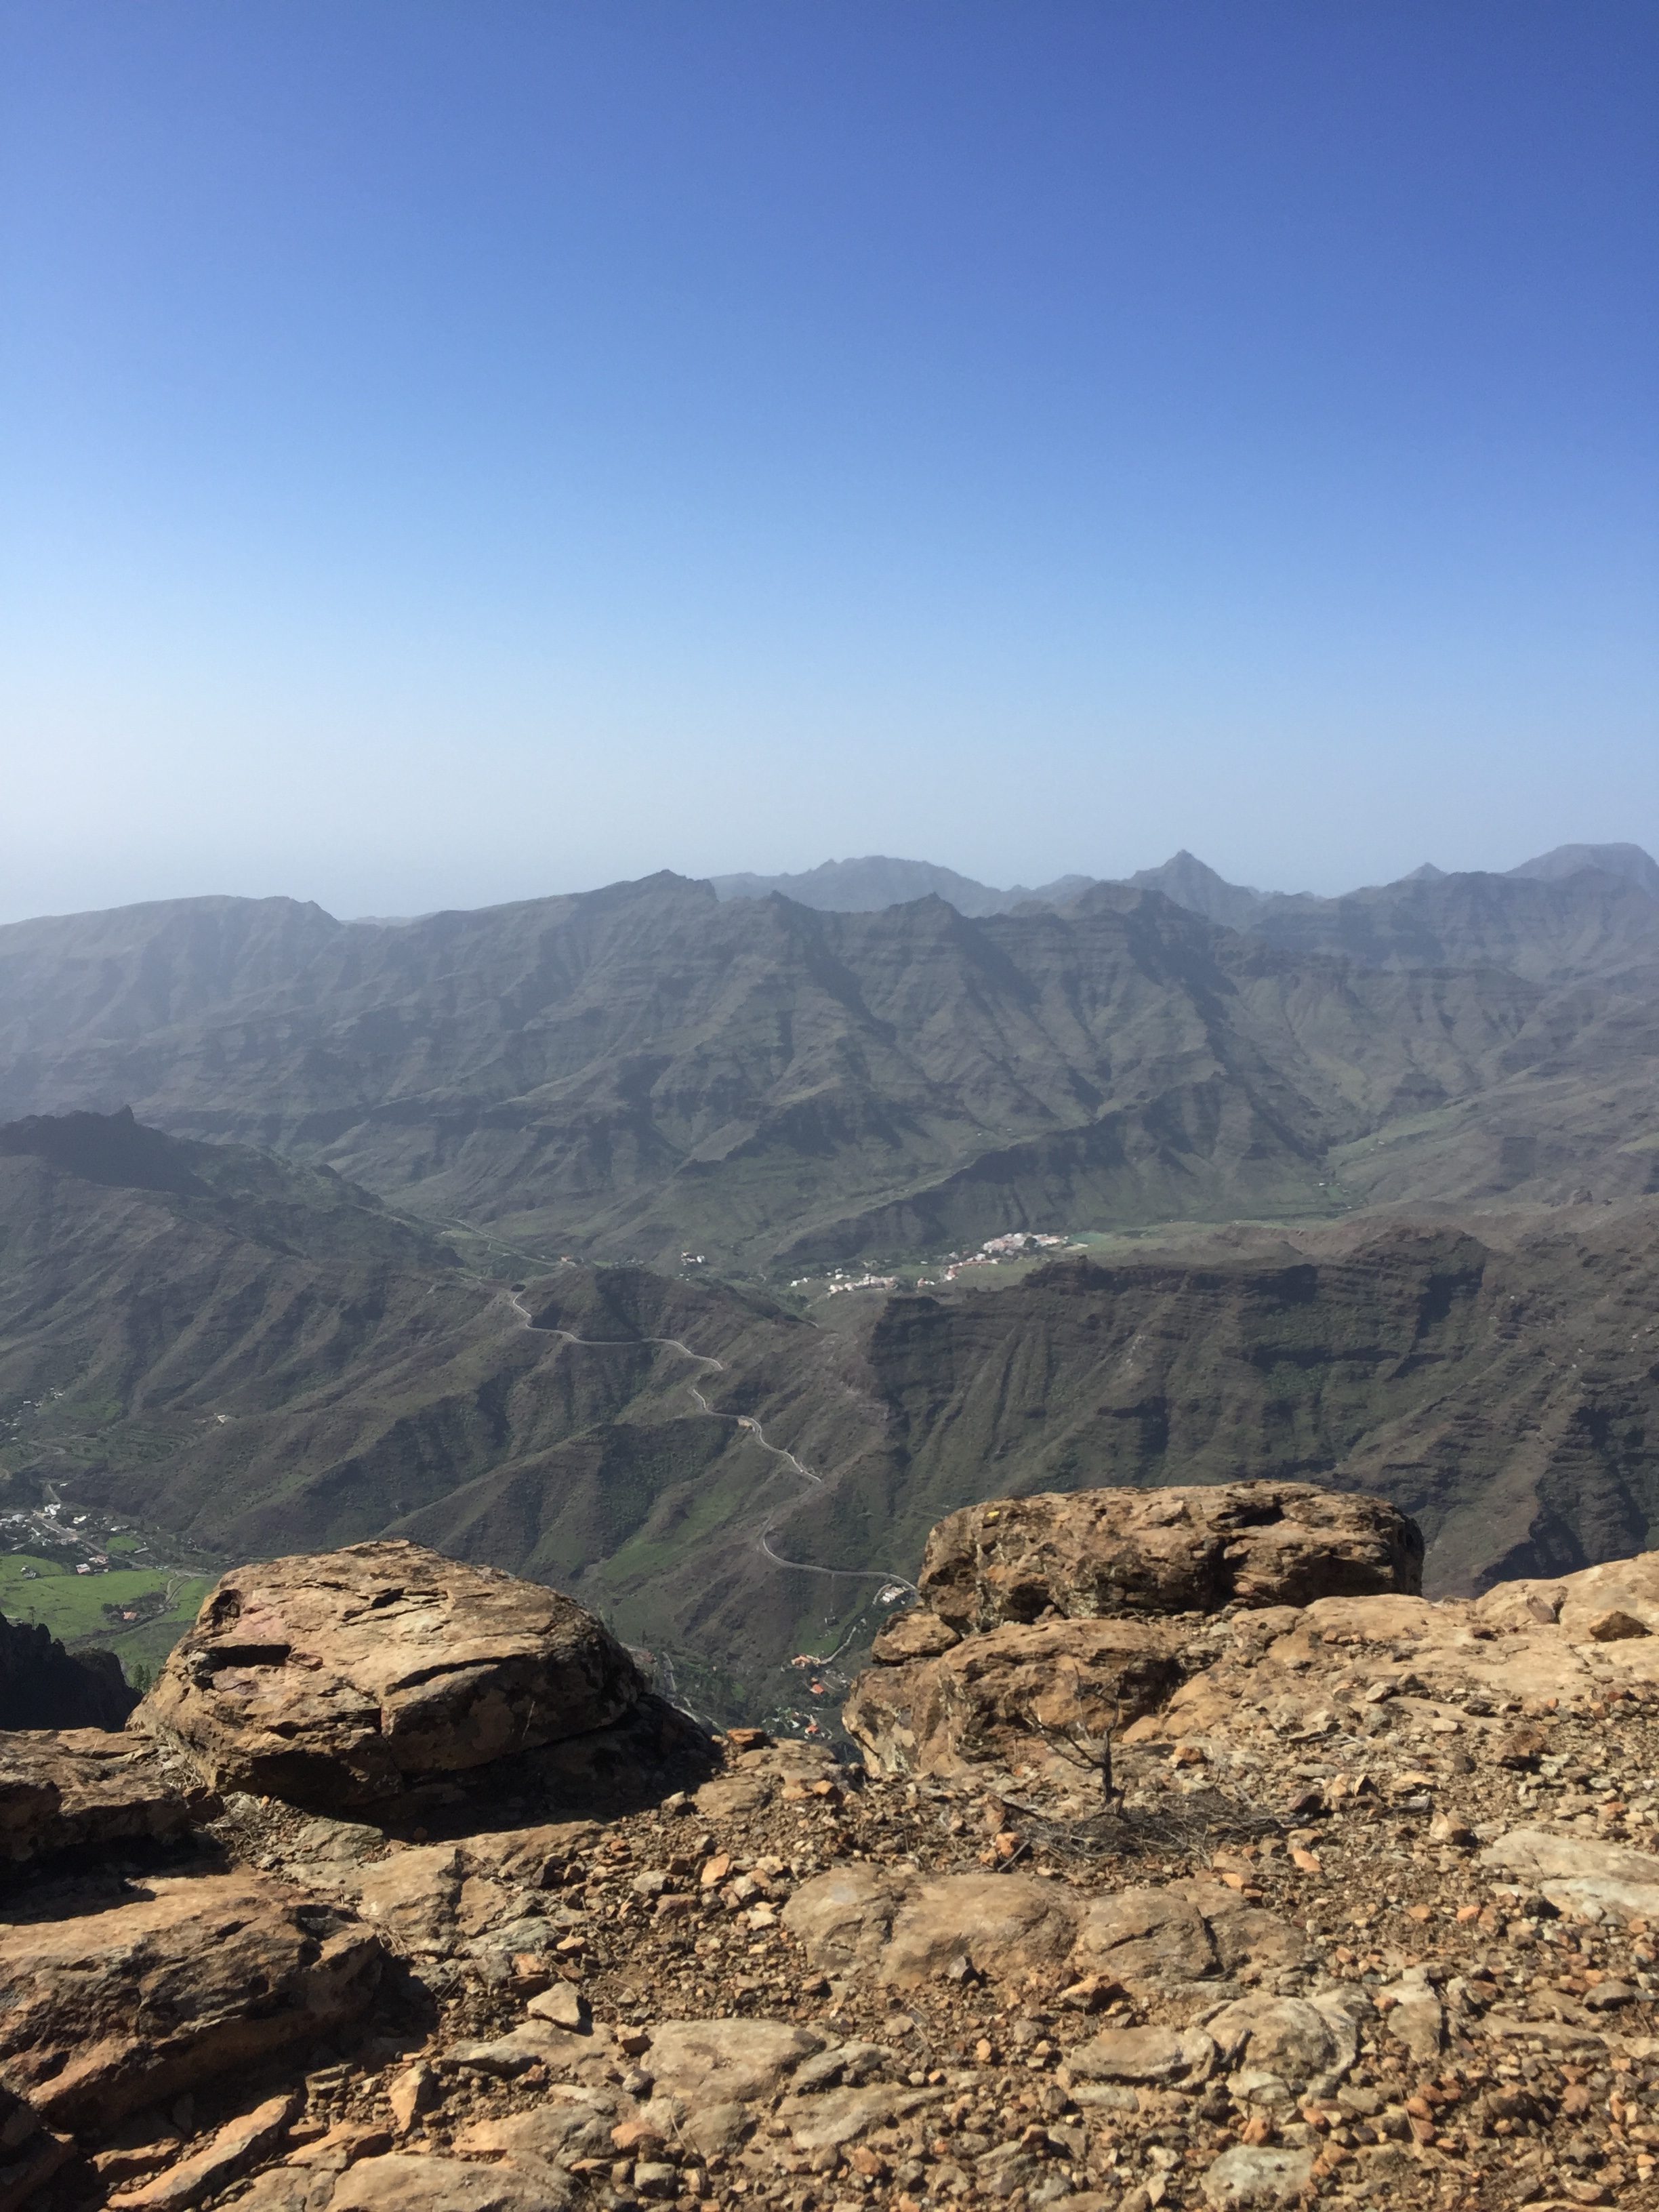
landscape, rock, wilderness, walking, mountain, hiking, hill, adventure, valley, mountain range, terrain, ridge, summit, geology, backpacking, badlands, plateau, fell, wadi, landform, natural environment, geographical feature, mountainous landforms